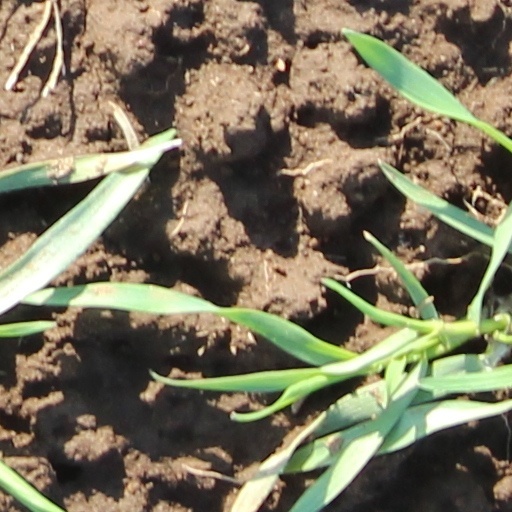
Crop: wheat